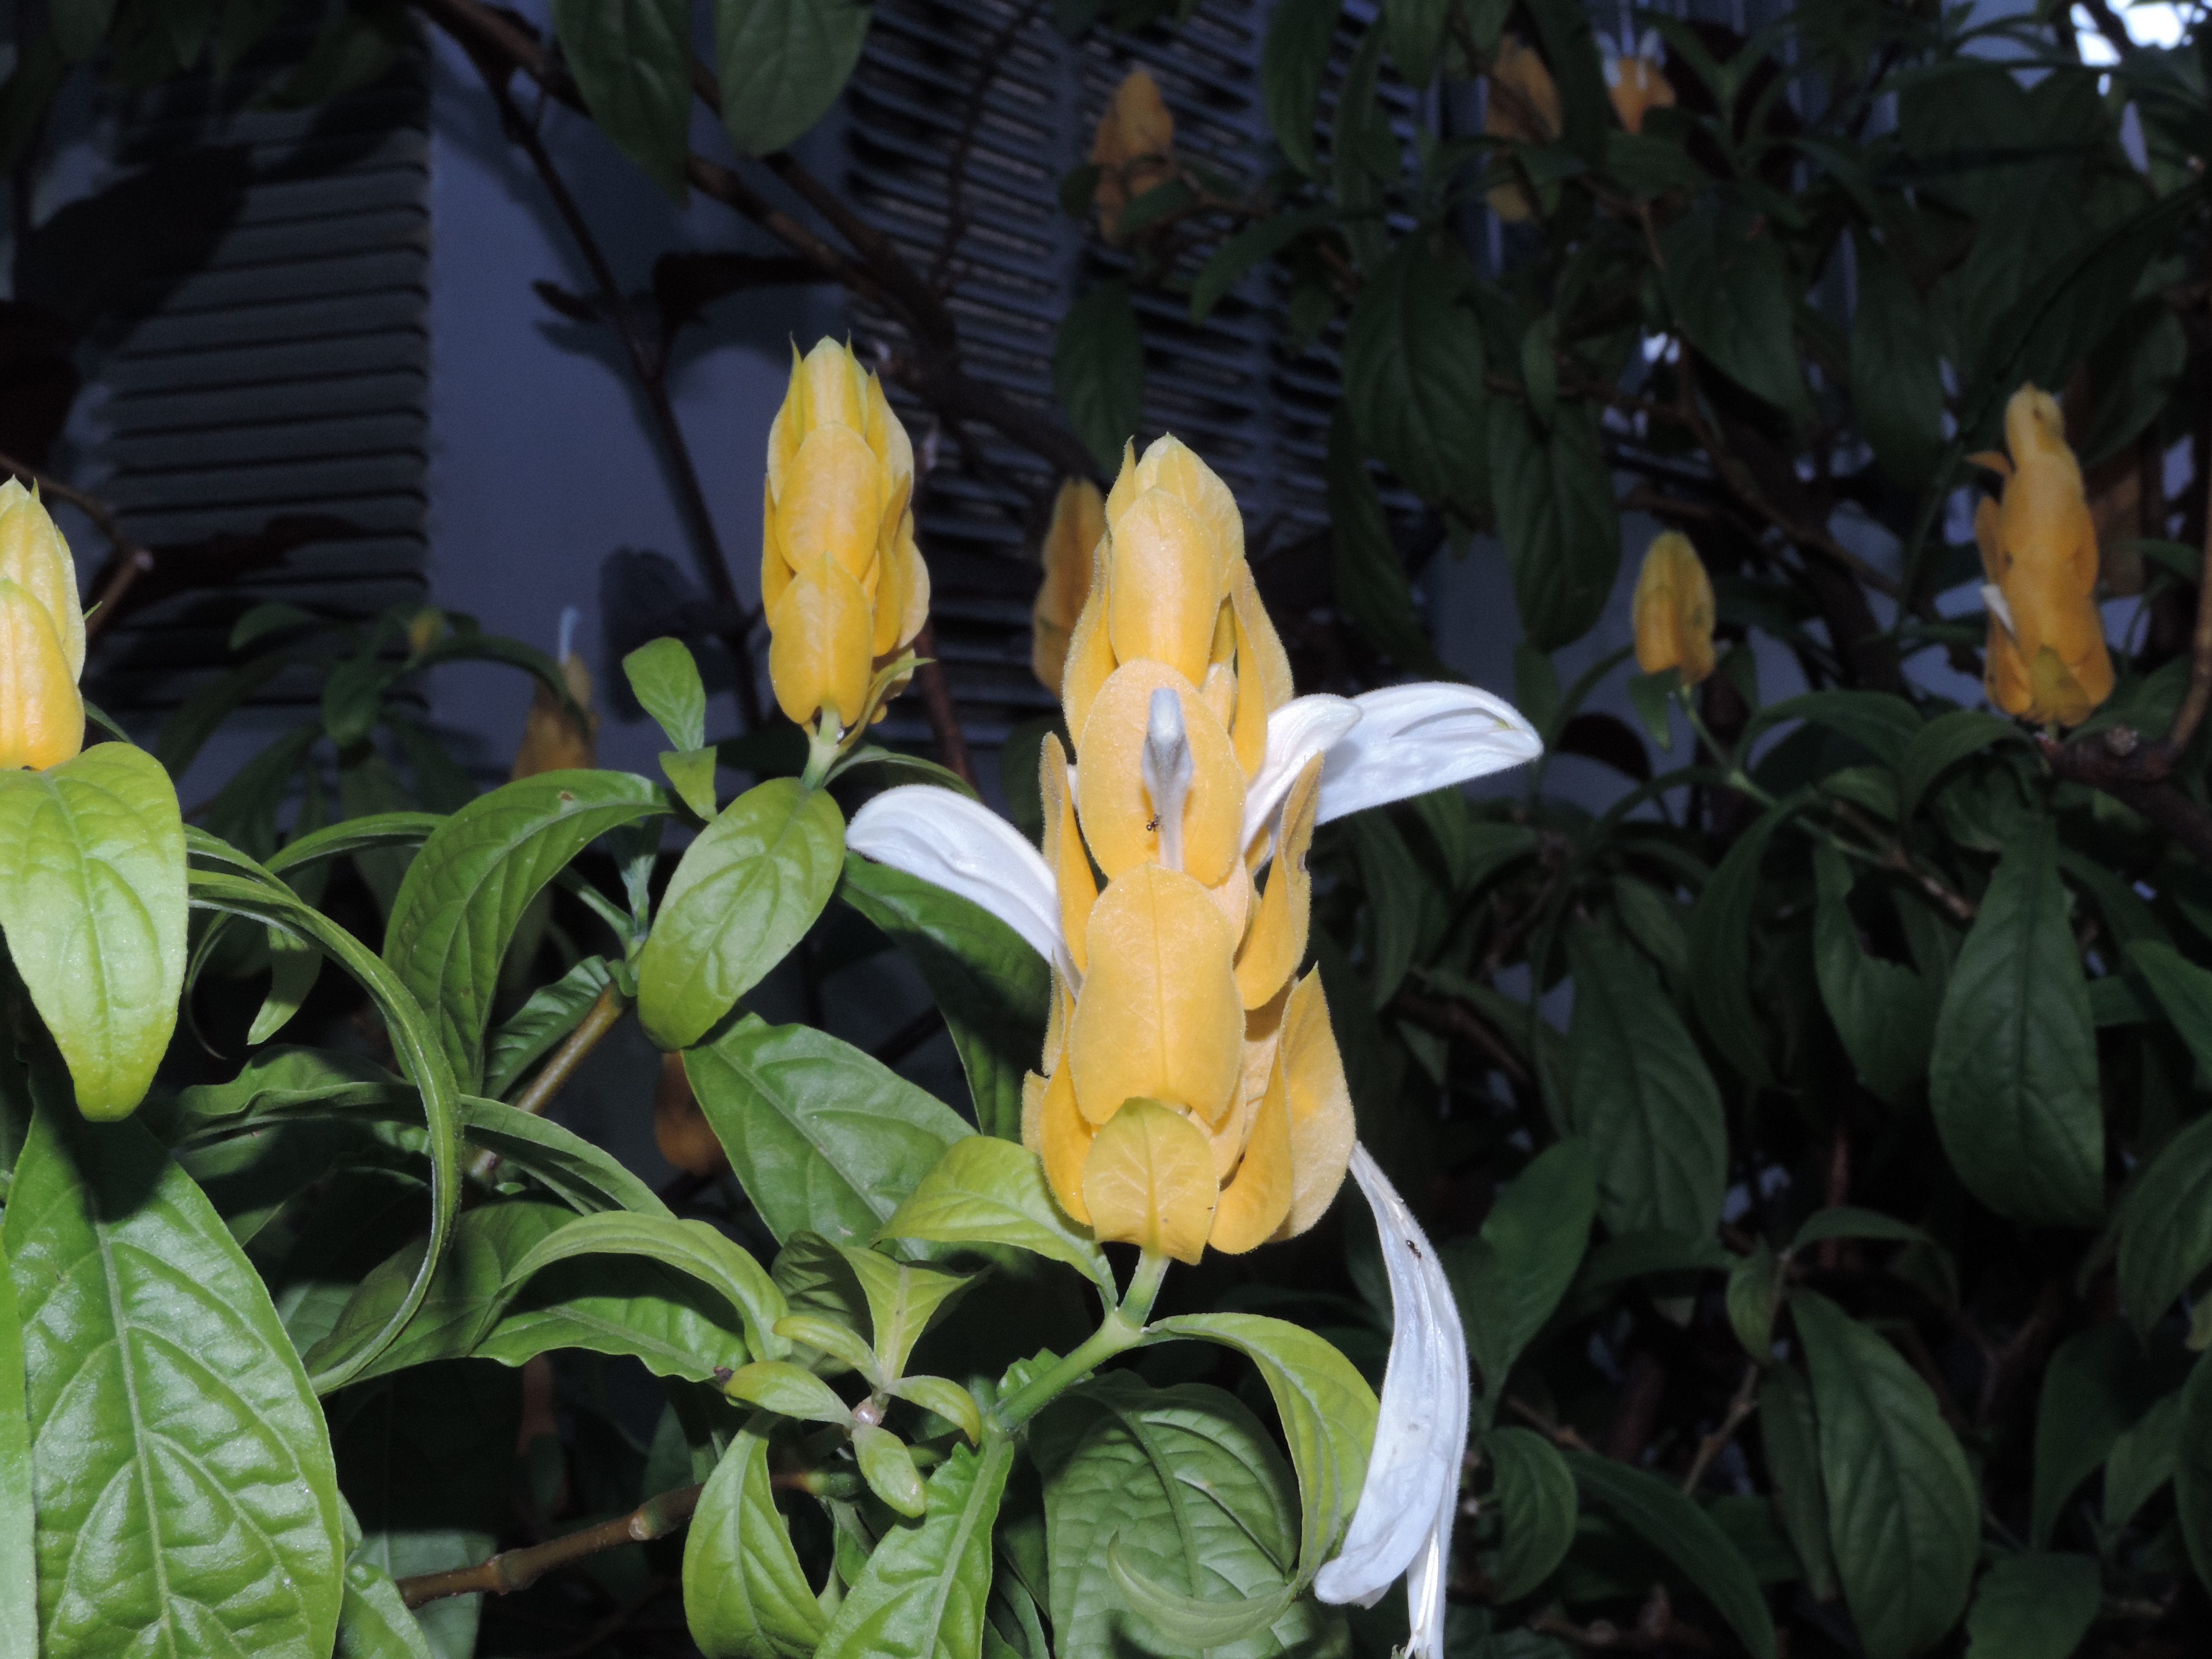
flor, plant, flora, leaf, flower, spring